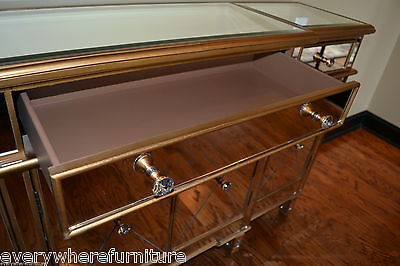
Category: table